Great Musgrave

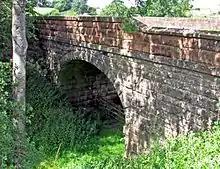
Surviving bridge over railway cutting just north of the station in 2016.

In May and June 2021, the space under the B6259 road bridge at Great Musgrave, north of the former railway station, was filled with 1,600 tonnes of aggregate and concrete by Highways England, now known as National Highways.